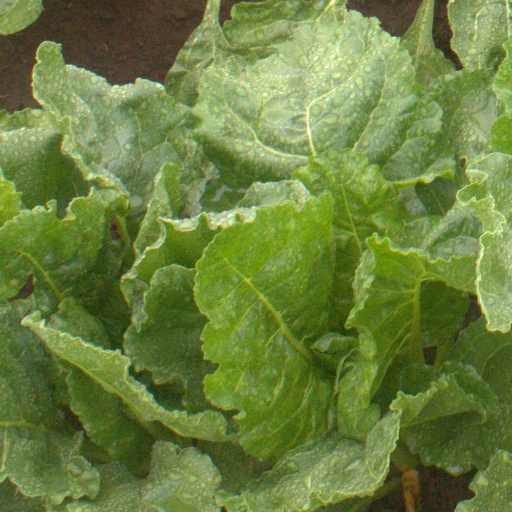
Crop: sugar beet